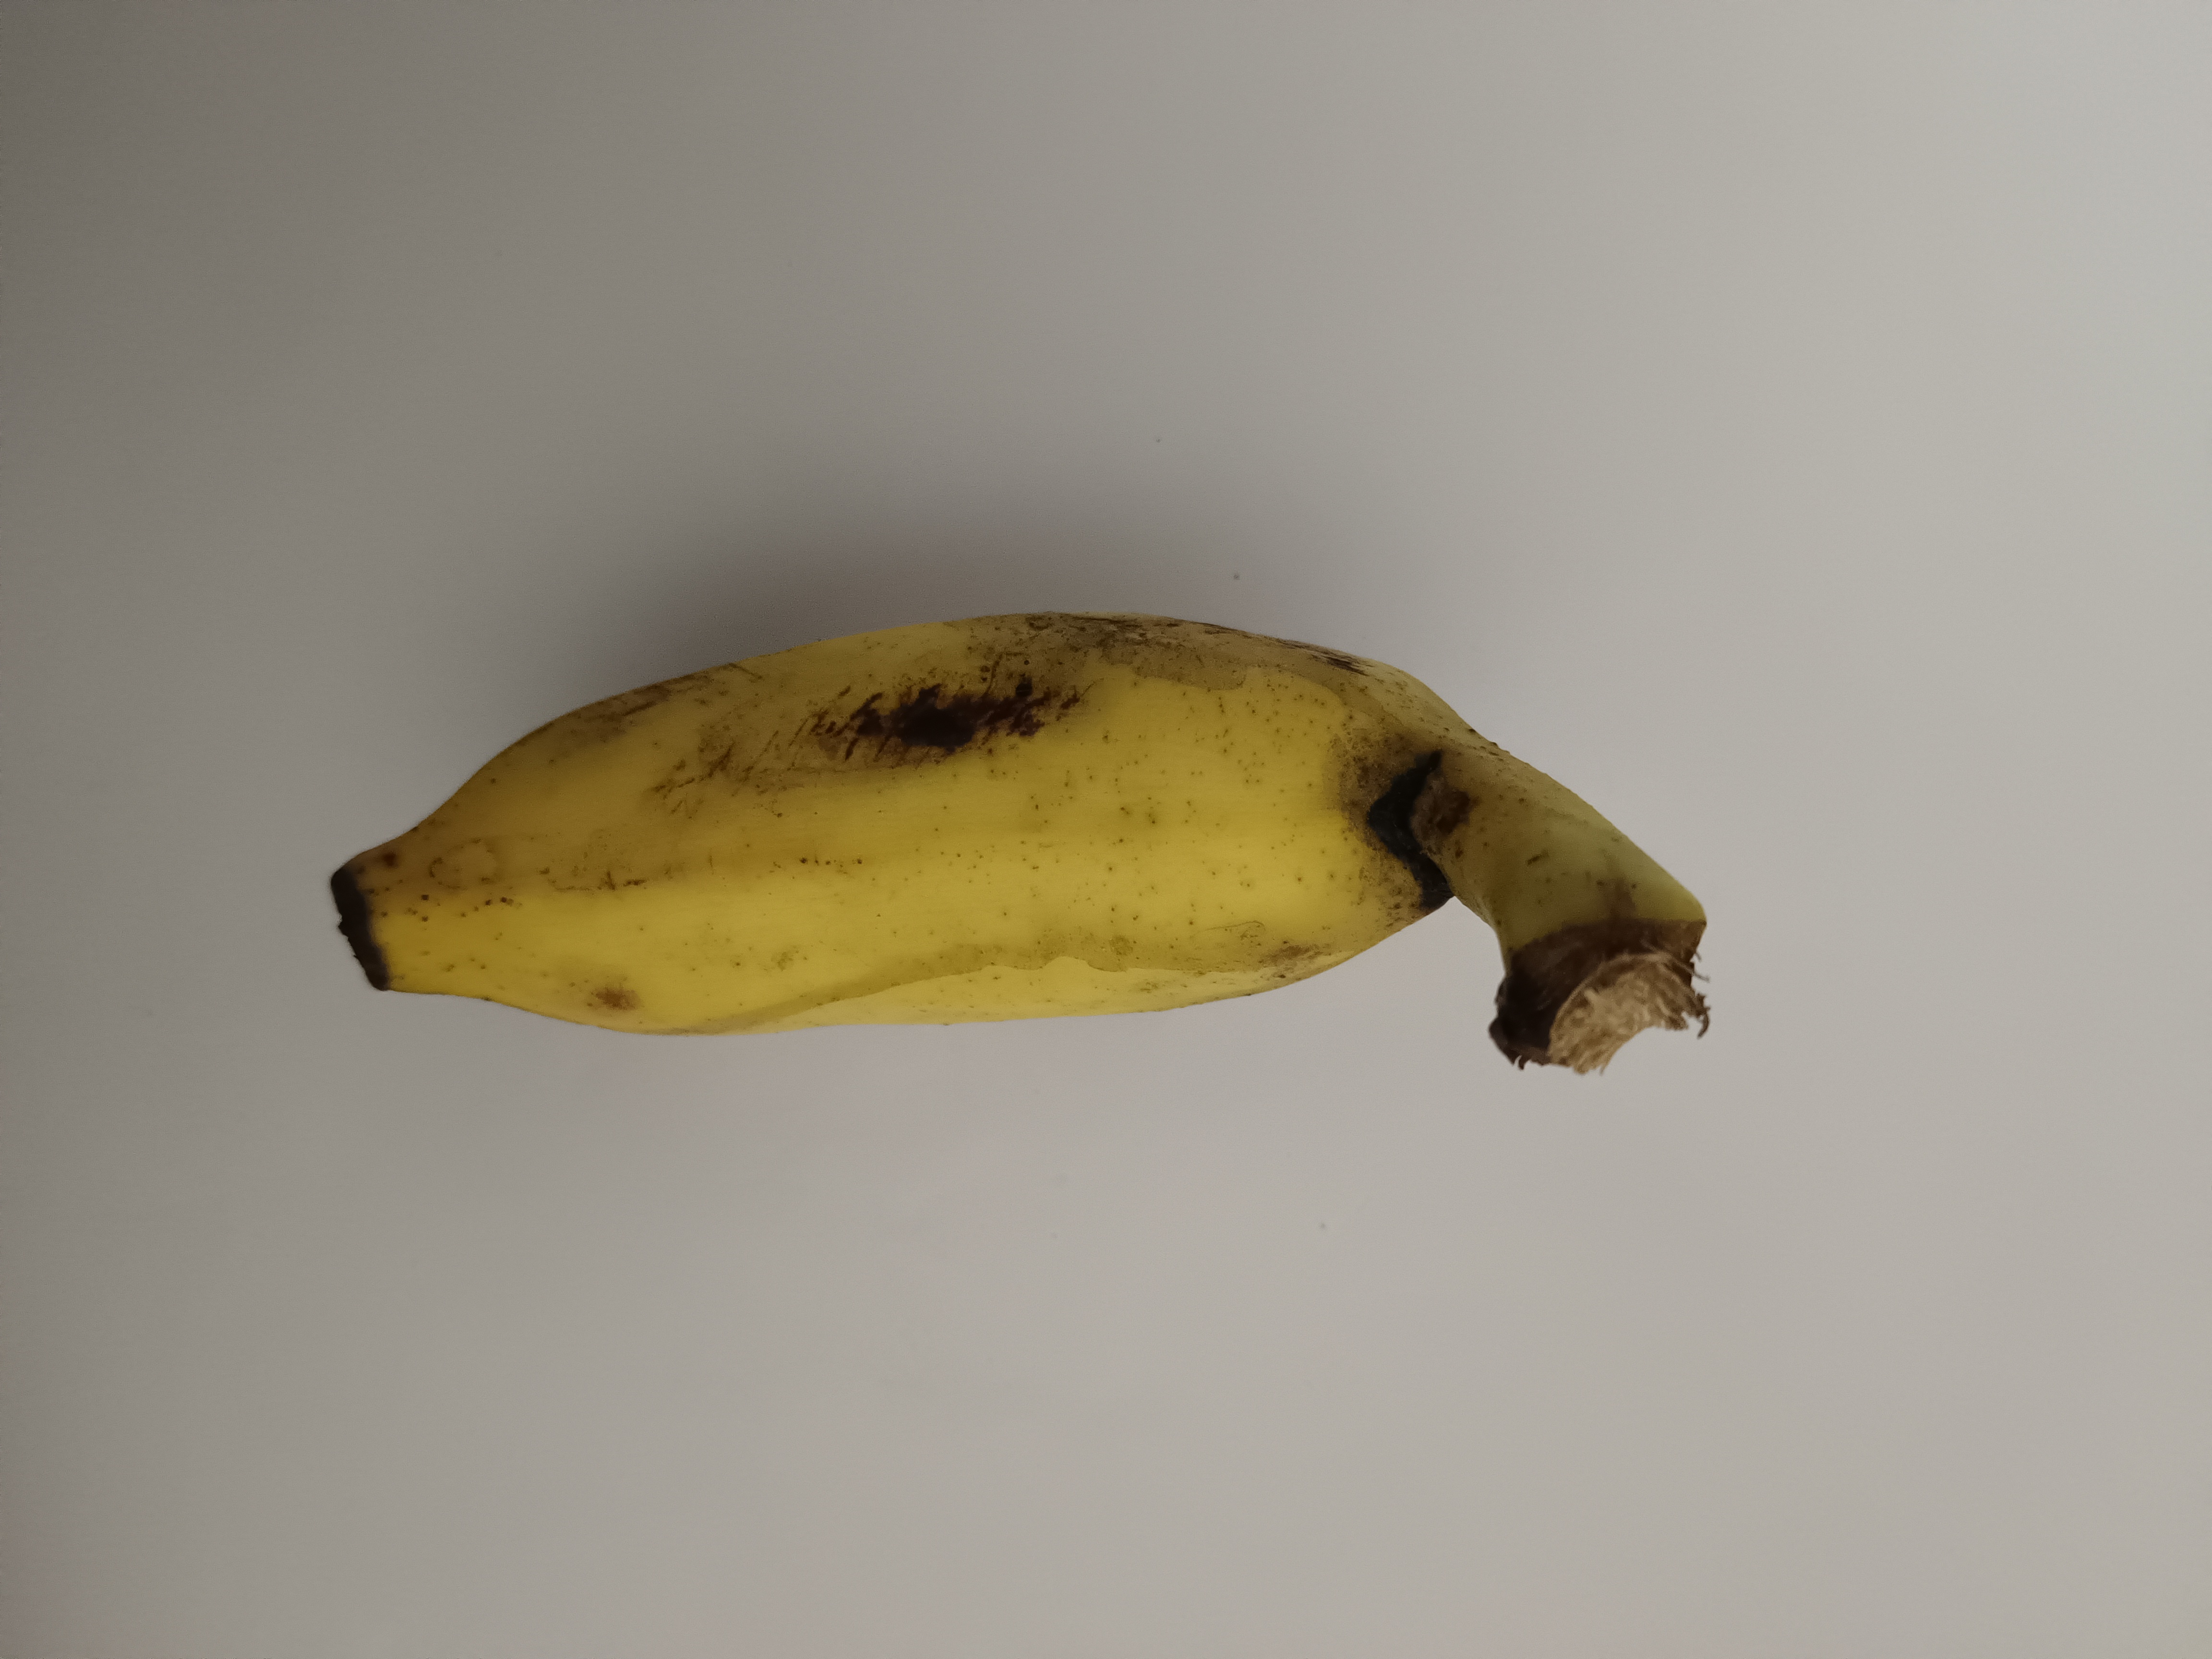
Banana variety: Champa